Electrostatic precipitator

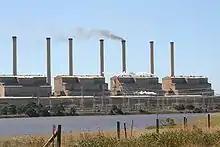
A smokestack at coal-fired Hazelwood Power Station in Victoria, Australia emits brown smoke when its ESP is shut down

ESPs continue to be excellent devices for control of many industrial particulate emissions, including smoke from electricity-generating utilities (coal and oil fired), salt cake collection from black liquor boilers in pulp mills, and catalyst collection from fluidized bed catalytic cracker units in oil refineries to name a few. These devices treat gas volumes from several hundred thousand ACFM to 2.5 million ACFM (1,180 m³/s) in the largest coal-fired boiler applications. For a coal-fired boiler the collection is usually performed downstream of the air preheater at about which provides optimal resistivity of the coal-ash particles. For some difficult applications with low-sulfur fuel hot-end units have been built operating above .